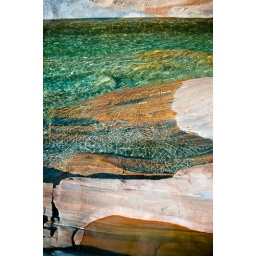
a nook of water in the mountains that surround Lago Maggiore, Switzerland: standing from a large boulder looking down